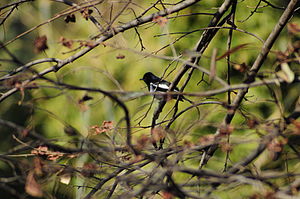
Shivapuri Nagarjun National Park / Dyreliv
Fugle i Shivapuri nationalpark.
Shivapuri Nagarjun National Park er en nationalpark i Nepal, den niende nationalpark, som blev etableret i 2002. Nationalparken er 159 km² og ligger i distrikterne Katmandu, Nuwakot og Sindhupalchowk og grænser mod vest mod Dhading.